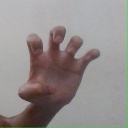
अक्षर: झ